Grand Duke Sergei Mikhailovich of Russia

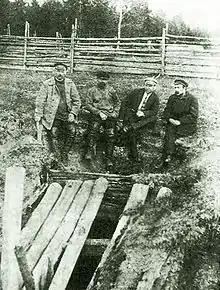
Mine shaft in Alapaevsk where remains of the Romanovs killed there were found

There exists an eyewitness account of the murders of the Romanov group in Alapayevsk, related by one of the local Bolsheviks, Vasisili Ryabov. He later recalled: